Cosmic dust

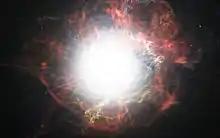
Artist's impression of dust formation around a supernova explosion.

Cosmic dust was once solely an annoyance to astronomers, as it obscures objects they wished to observe. When infrared astronomy began, the dust particles were observed to be significant and vital components of astrophysical processes. Their analysis can reveal information about phenomena like the formation of the Solar System. For example, cosmic dust can drive the mass loss when a star is nearing the end of its life, play a part in the early stages of star formation, and form planets. In the Solar System, dust plays a major role in the zodiacal light, Saturn's B Ring spokes, the outer diffuse planetary rings at Jupiter, Saturn, Uranus and Neptune, and comets.